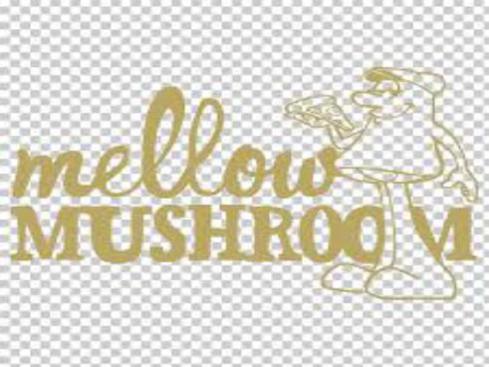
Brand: mellow mushroom
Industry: Food